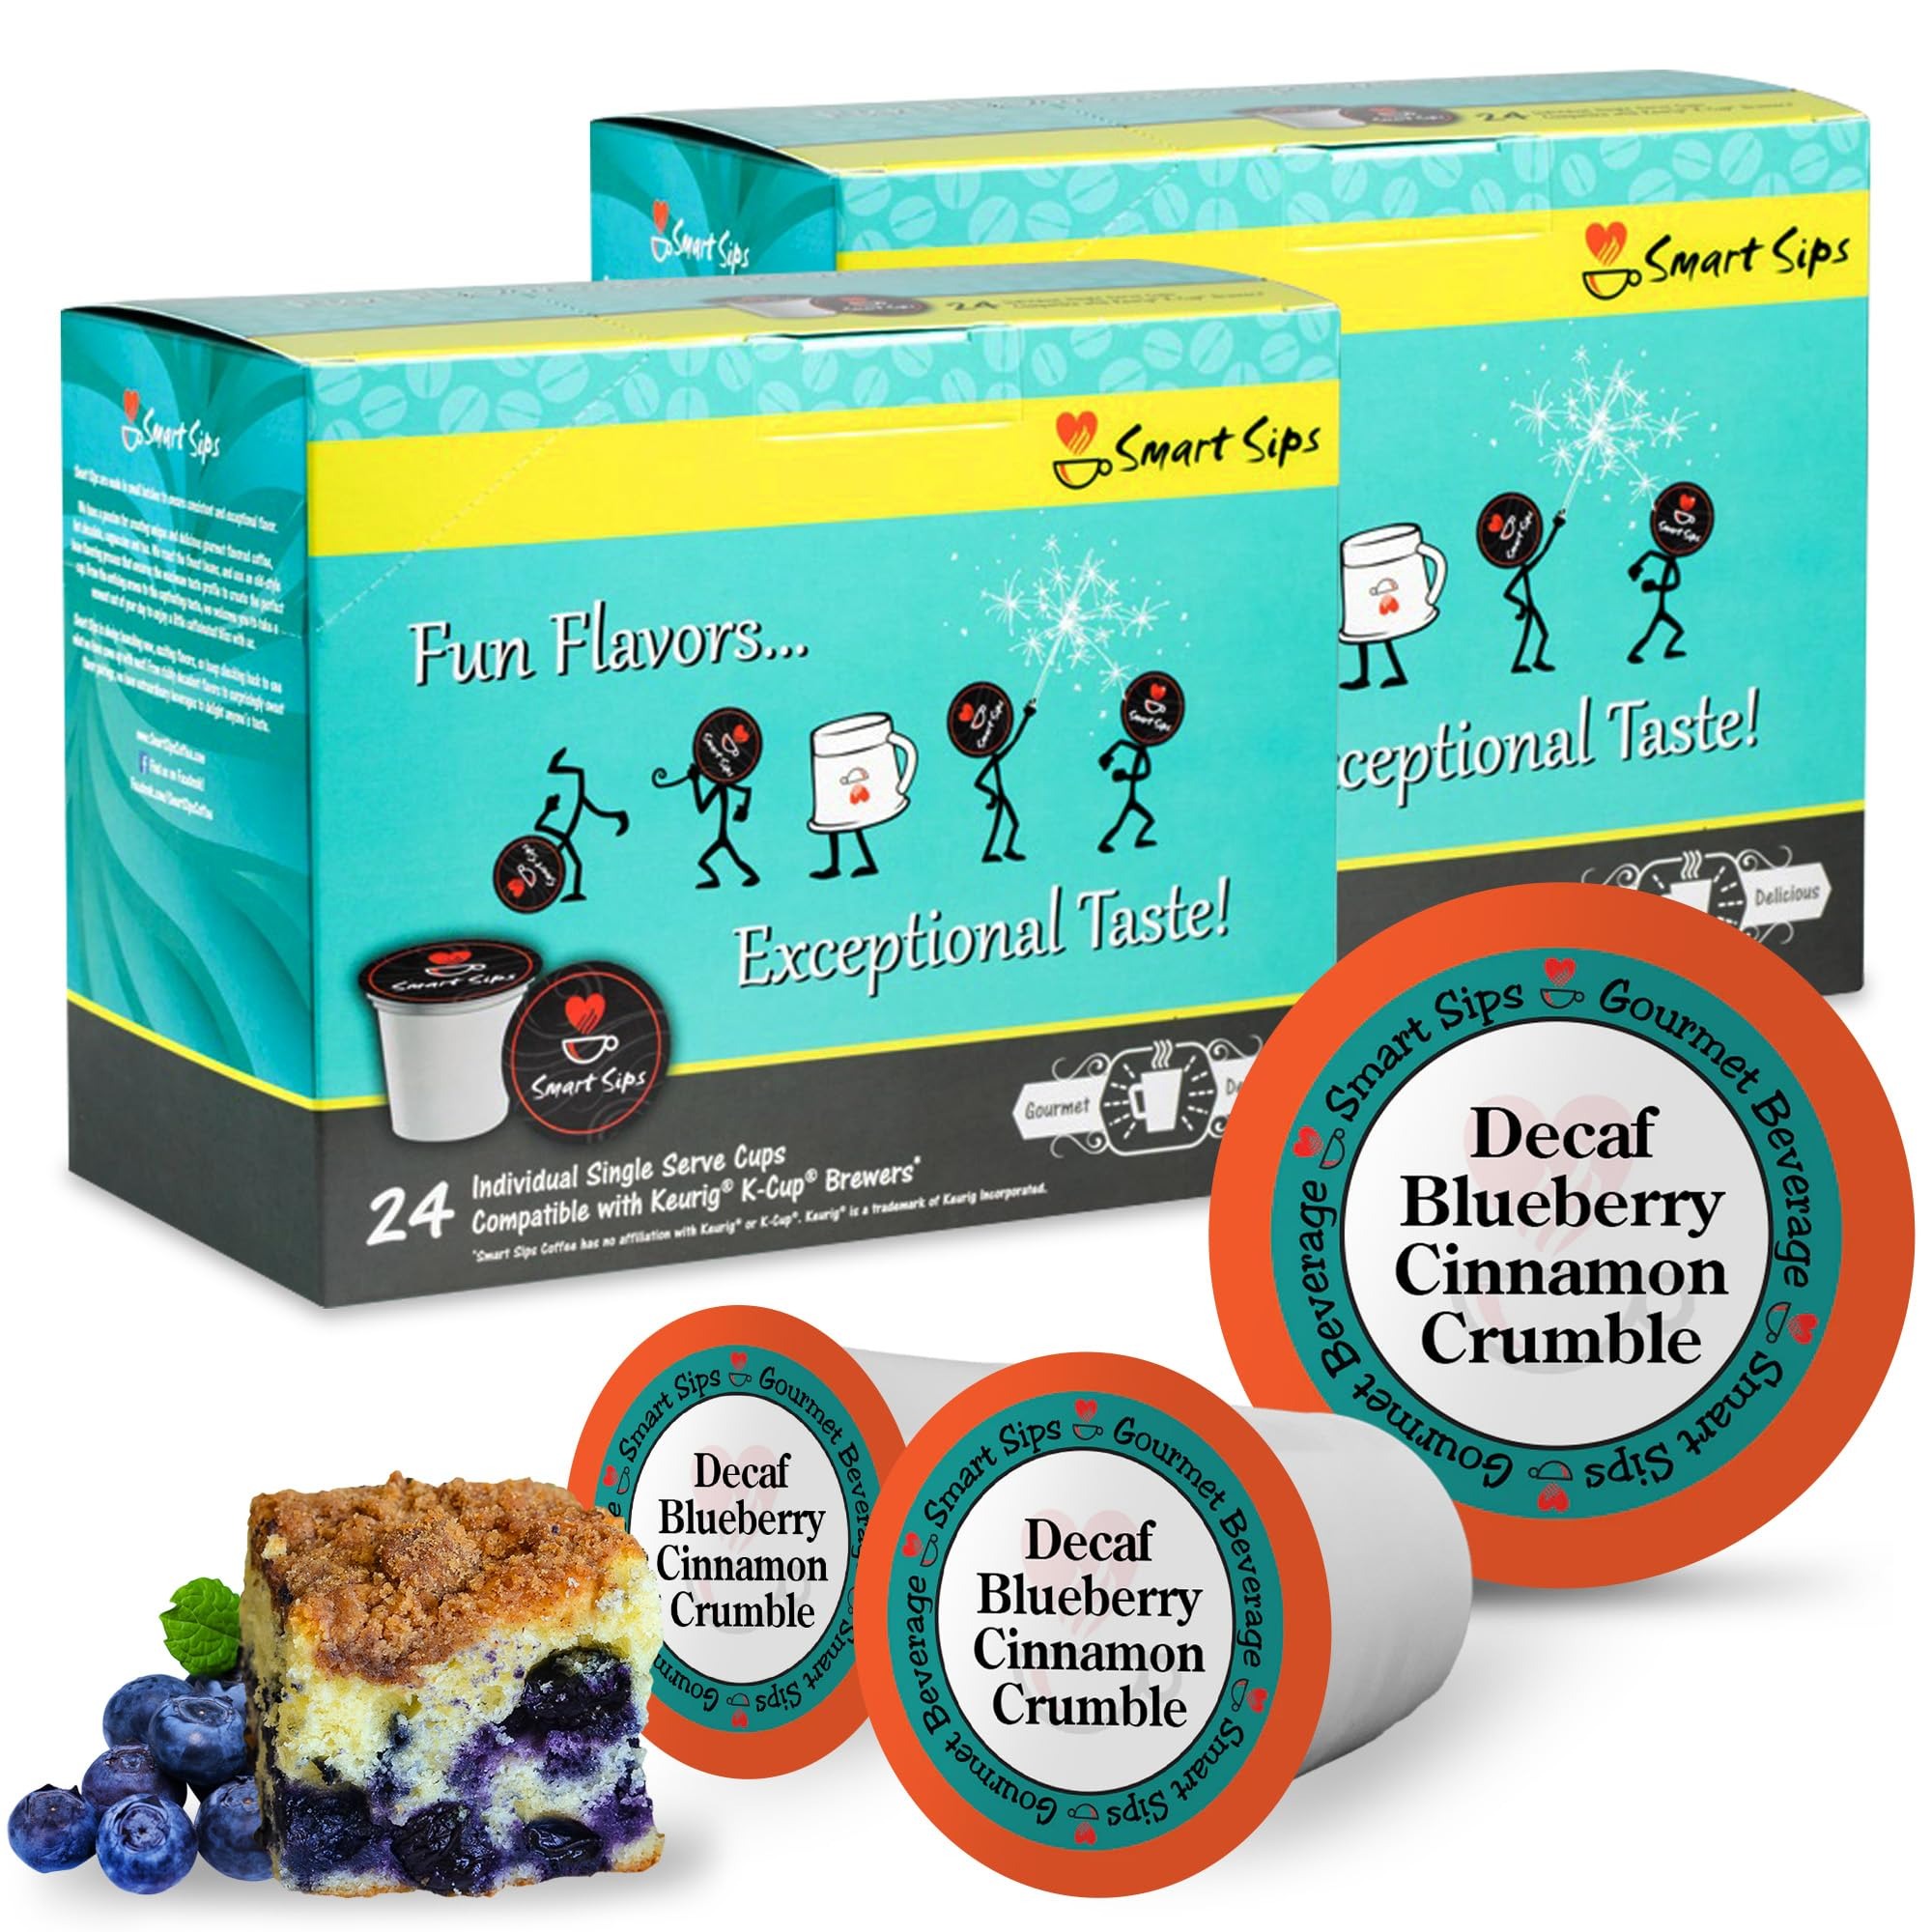
Item Name: Smart Sips, Decaf Blueberry Cinnamon Crumble Coffee, Medium Roast, Decaffeinated Gourmet Flavored Coffee Single Serve Pods for Keurig K-Cup Brewers, 48 Count
Value: 48.0
Unit: Count

Price: 33.3